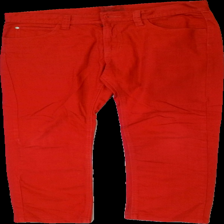
View: front
Type: Trousers
Category: Ladies
Brand: H&M
Colors: Red
Material: 74% cotton, 26% viscose
Cut: Regular
Season: All
Price range: 50-100
Recommended usage: Reuse
Comment: washed out